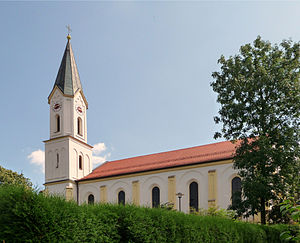
Hohenwarth (Landkreis Cham)
Kirke i Hohenwarth
Hohenwarth er en kommune i Regierungsbezirk Oberpfalz i den østlige del af den tyske delstat Bayern, med godt 2.000 indbyggere.